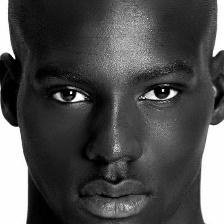
Label: faces